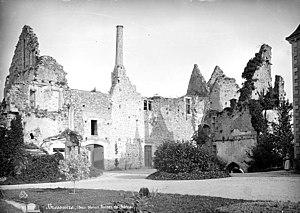
Cour intérieure du château de Bressuire. Photographie de Séraphin-Médéric Mieusement.
Le château de Bressuire est un château français du département des Deux-Sèvres.